Colin Chapman

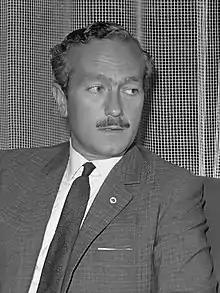
Chapman in 1965

Anthony Colin Bruce Chapman (19 May 1928 – 16 December 1982) was an English design engineer, inventor, and builder in the automotive industry, and founder of the sports car company Lotus Cars.